Sakai River (Tokyo, Kanagawa)

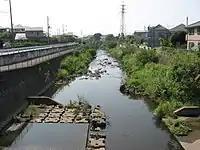
The Sakai River from the Negishi Bridge, Sagamihara, Kanagawa

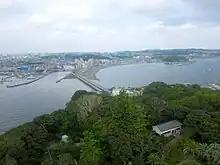
A view from Enoshima Lighthouse shows the Sakai River flowing into Sagami Bay between Sakai Fishing Port (left) and the Enoshima Benten Bridge (center).

The is a Class B river in Tokyo and Kanagawa Prefecture which flows into the Bay of Sagami of the Pacific Ocean.